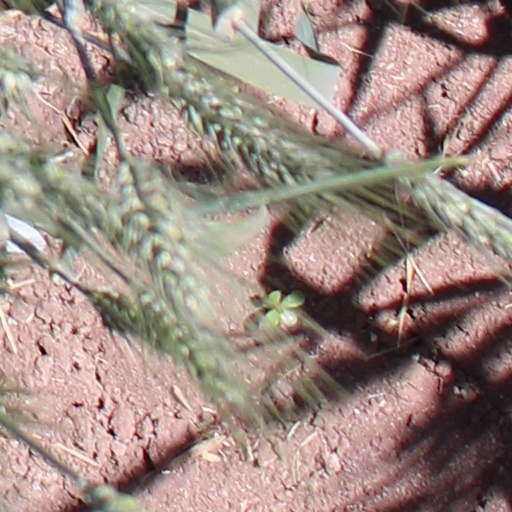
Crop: wheat